Gadi Eisenkot

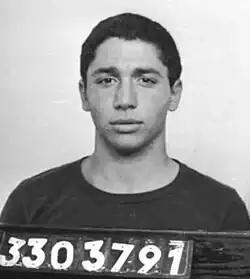
Gadi Eisenkot's IDF induction photo, 1978.

Eisenkot did his military service in the Golani Brigade, of which he became commander in 1997–98. He served as a soldier, a squad leader and a platoon leader. In the First Lebanon War he served as a Company commander in the Golani brigade. During the South Lebanon conflict (1985–2000) he served as the brigade's Operations Officer and as the commander of the Golani Orev Company. Later, he served as Golani's 13th Battalion commander, the Deputy to the Commander of the Brigade and an operations officer of the Northern Command. Afterwards he served as Carmeli Brigade's commander and as the commander of the Ephraim Brigade. In 1997 he replaced Col. Erez Gerstein and was appointed commander of the Golani Brigade.